Ellis Island

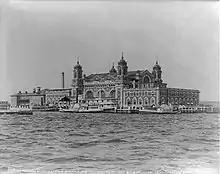

Several prominent architectural firms filed proposals, and by December, it was announced that Edward Lippincott Tilton and William A. Boring had won the competition. Tilton and Boring's plan called for four new structures: a main building in the French Renaissance style, as well as the kitchen/laundry building, powerhouse, and the main hospital building. The plan also included the creation of a new island called island 2, upon which the hospital would be built, south of the existing island (now Ellis Island's north side). A construction contract was awarded to the R. H. Hood Company in August 1898, with the expectation that construction would be completed within a year, but the project encountered delays because of various obstacles and disagreements between the federal government and the Hood Company. A separate contract to build the island 2 had to be approved by the War Department because it was in New Jersey's waters; that contract was completed in December 1898. The construction costs ultimately totaled $1.5 million.